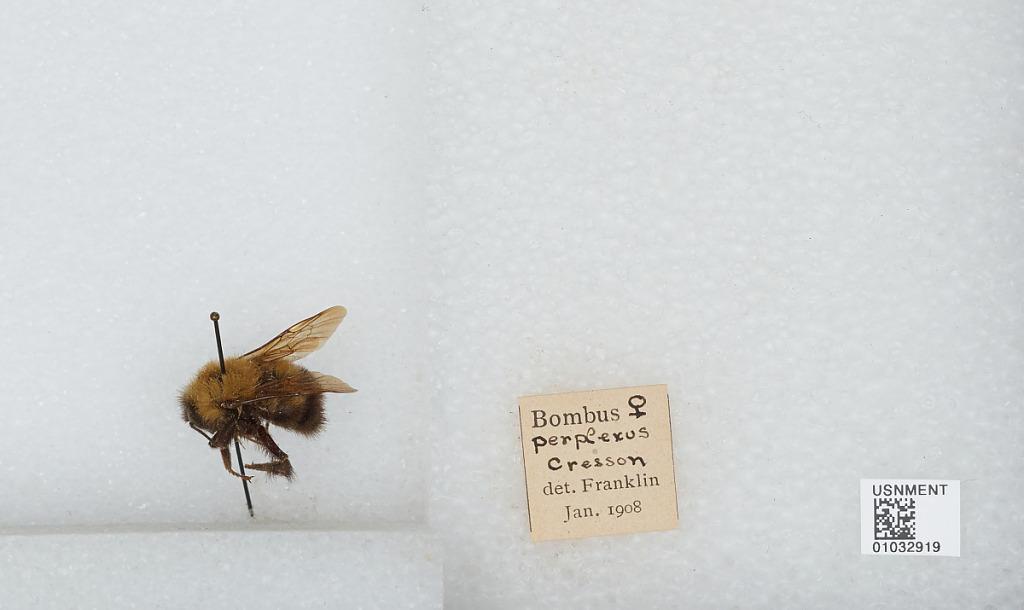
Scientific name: Bombus (Pyrobombus) perplexus Cresson
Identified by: Franklin